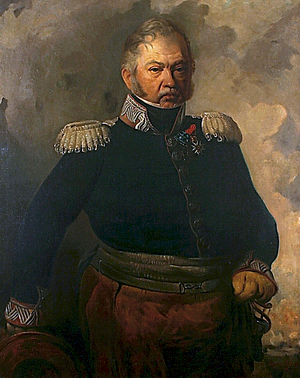
Aleksander Raczyński, né en 1822 à Lemberg en Autriche-Hongrie) et décédé le 16 novembre 1889, est un artiste peintre austro-hongrois.
Józef Dwernicki, né le 19 mars 1779 à Varsovie et mort le 22 septembre 1857 à Łopatyn, est un général polonais, qui a notamment joué un rôle important durant l'insurrection de 1830-1831 contre la domination russe sur le Royaume de Pologne, puis parmi les membres de la Grande Émigration en France, où il a épousé la fille du peintre Jean Broc.